Terence Morgan

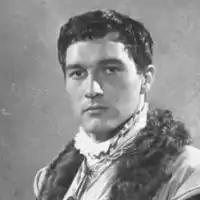
as Laertes in "Hamlet" (1948)

Terence Ivor Grant Morgan (8 December 1921 – 25 August 2005) was an English actor in theatre, cinema and television. He played many "villain" roles in British film but is probably best remembered for his starring role in the TV historical adventure series "Sir Francis Drake".